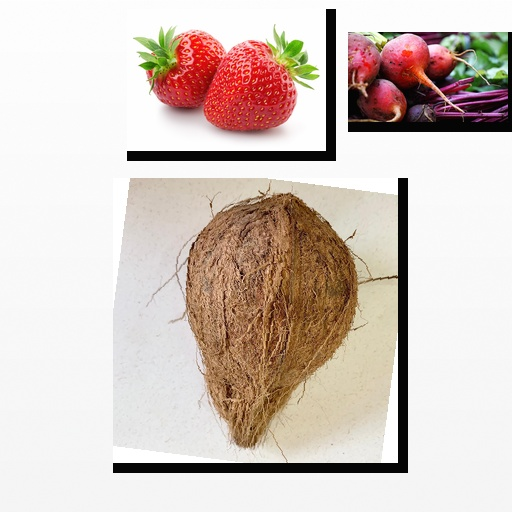
Food items: beetroot, coconut, strawberry